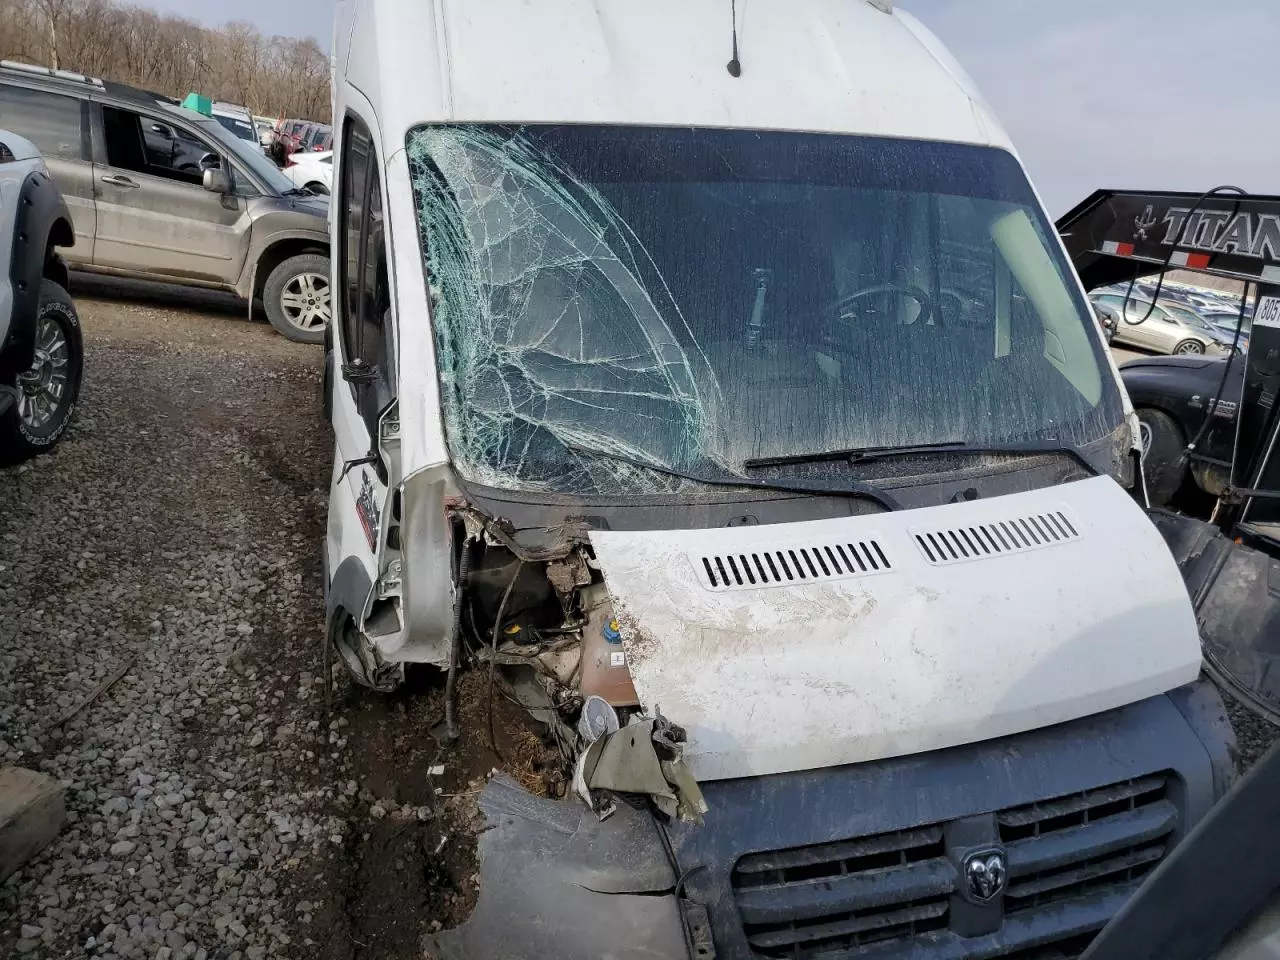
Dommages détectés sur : pare-choc avant, feu avant droit, capot, pare-brise avant, aile avant droite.
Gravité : mineur